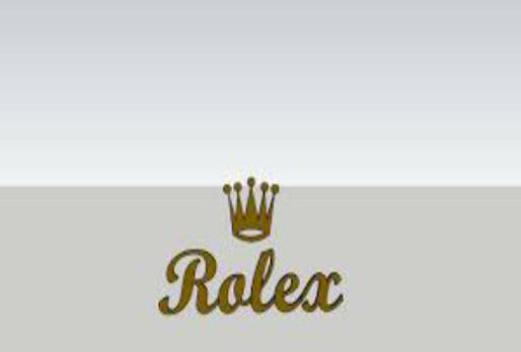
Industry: Clothes